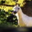
Label: horse